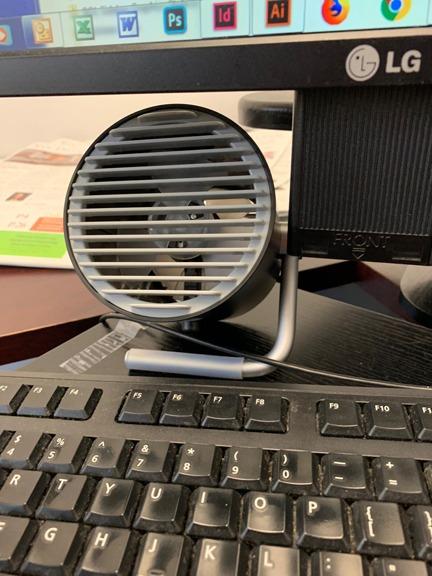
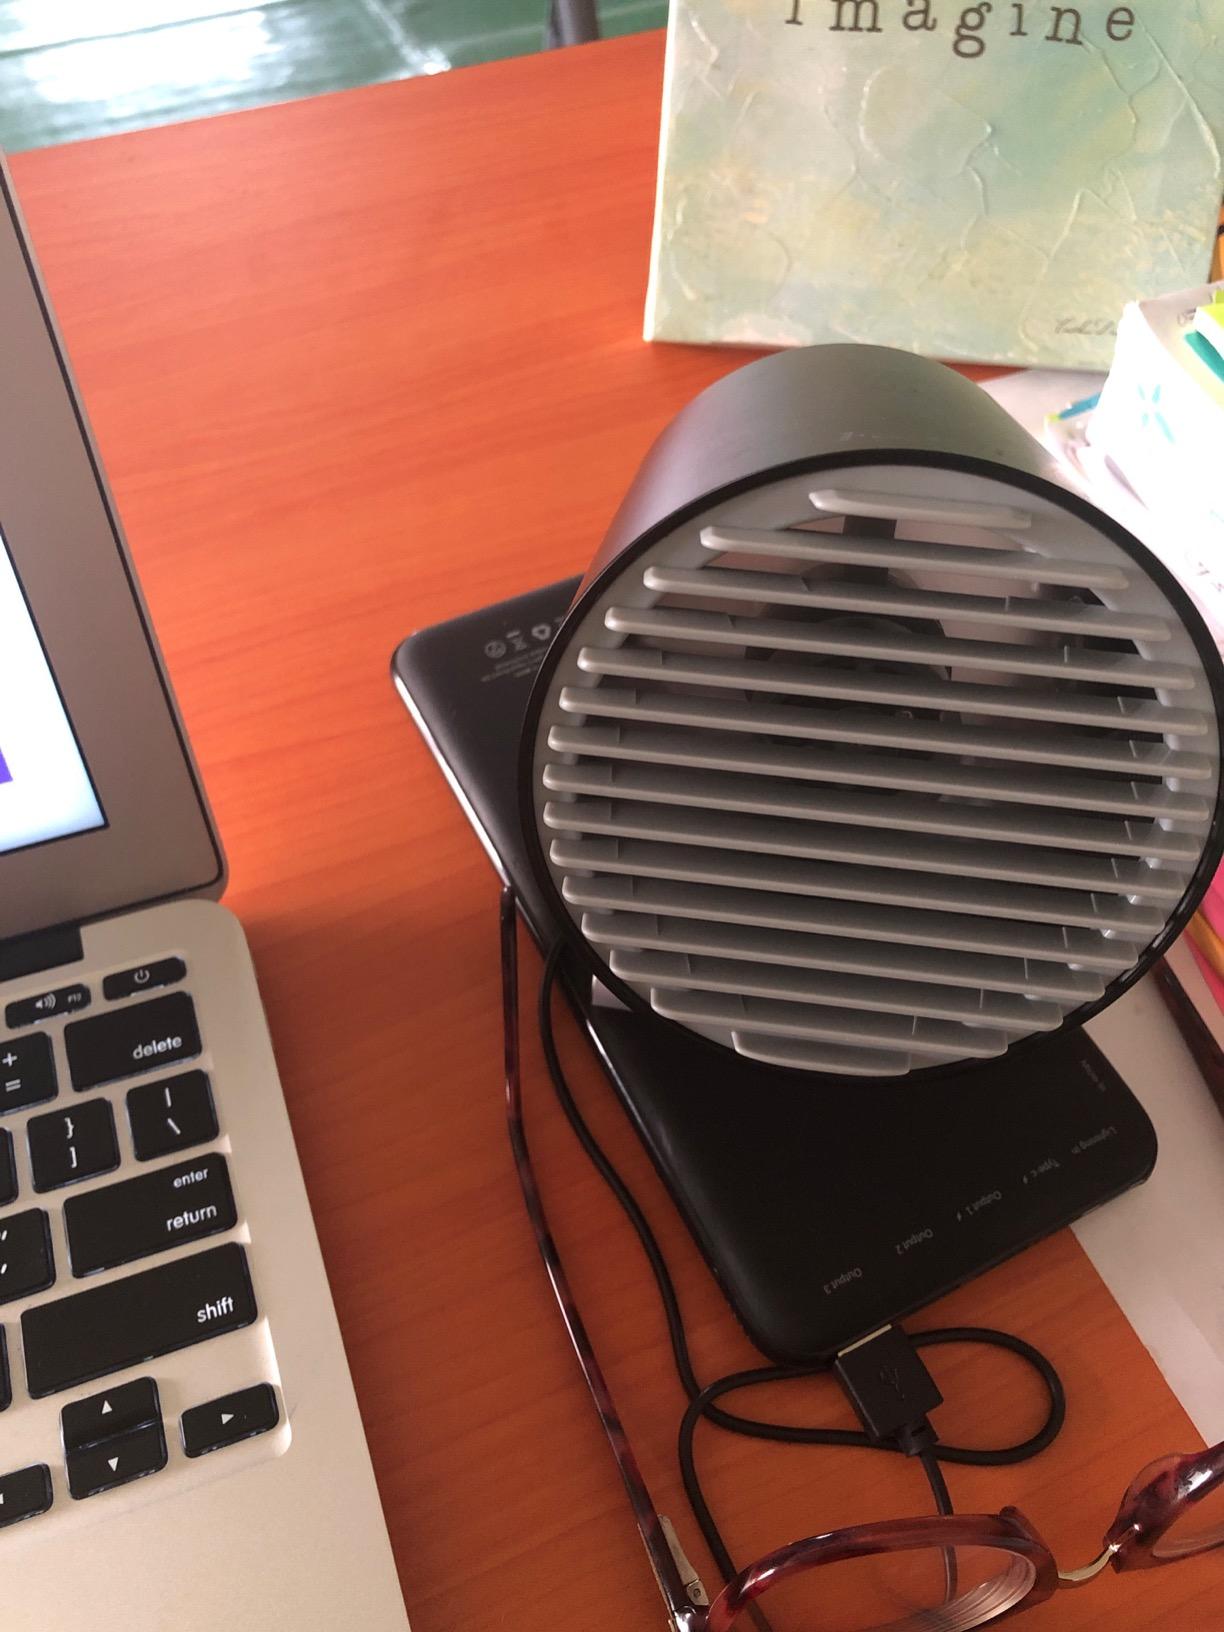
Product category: fan
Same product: yes